Cuba–United States relations

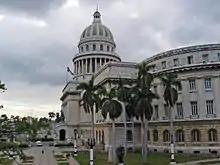
The Capitolio Nacional in Havana was built in 1929 and is said to be modeled on the Capitol building in Washington, D.C.

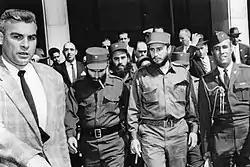
Fidel Castro during a visit to Washington, D.C., shortly after the Cuban Revolution in 1959

U.S. military rule of the island lasted until 1902 when Cuba was finally granted formal independence. The Teller Amendment to the U.S. declaration of war against Spain in 1898 disavowed any intention of exercising "sovereignty, jurisdiction or control" over Cuba, but the United States only agreed to withdraw its troops from Cuba when Cuba agreed to the eight provisions of the Platt Amendment, an amendment to the 1901 Army Appropriations Act authored by Connecticut Republican Senator Orville H. Platt, which would allow the United States to intervene in Cuban affairs if needed for the maintenance of good government and committed Cuba to lease to the U.S. land for naval bases. Cuba leased to the United States the southern portion of Guantánamo Bay, where a United States Naval Station had been established in 1898. The Platt Amendment defined the terms of Cuban-U.S. relations for the following 33 years and provided the legal basis for U.S. military interventions with varying degrees of support from Cuban governments and political parties.